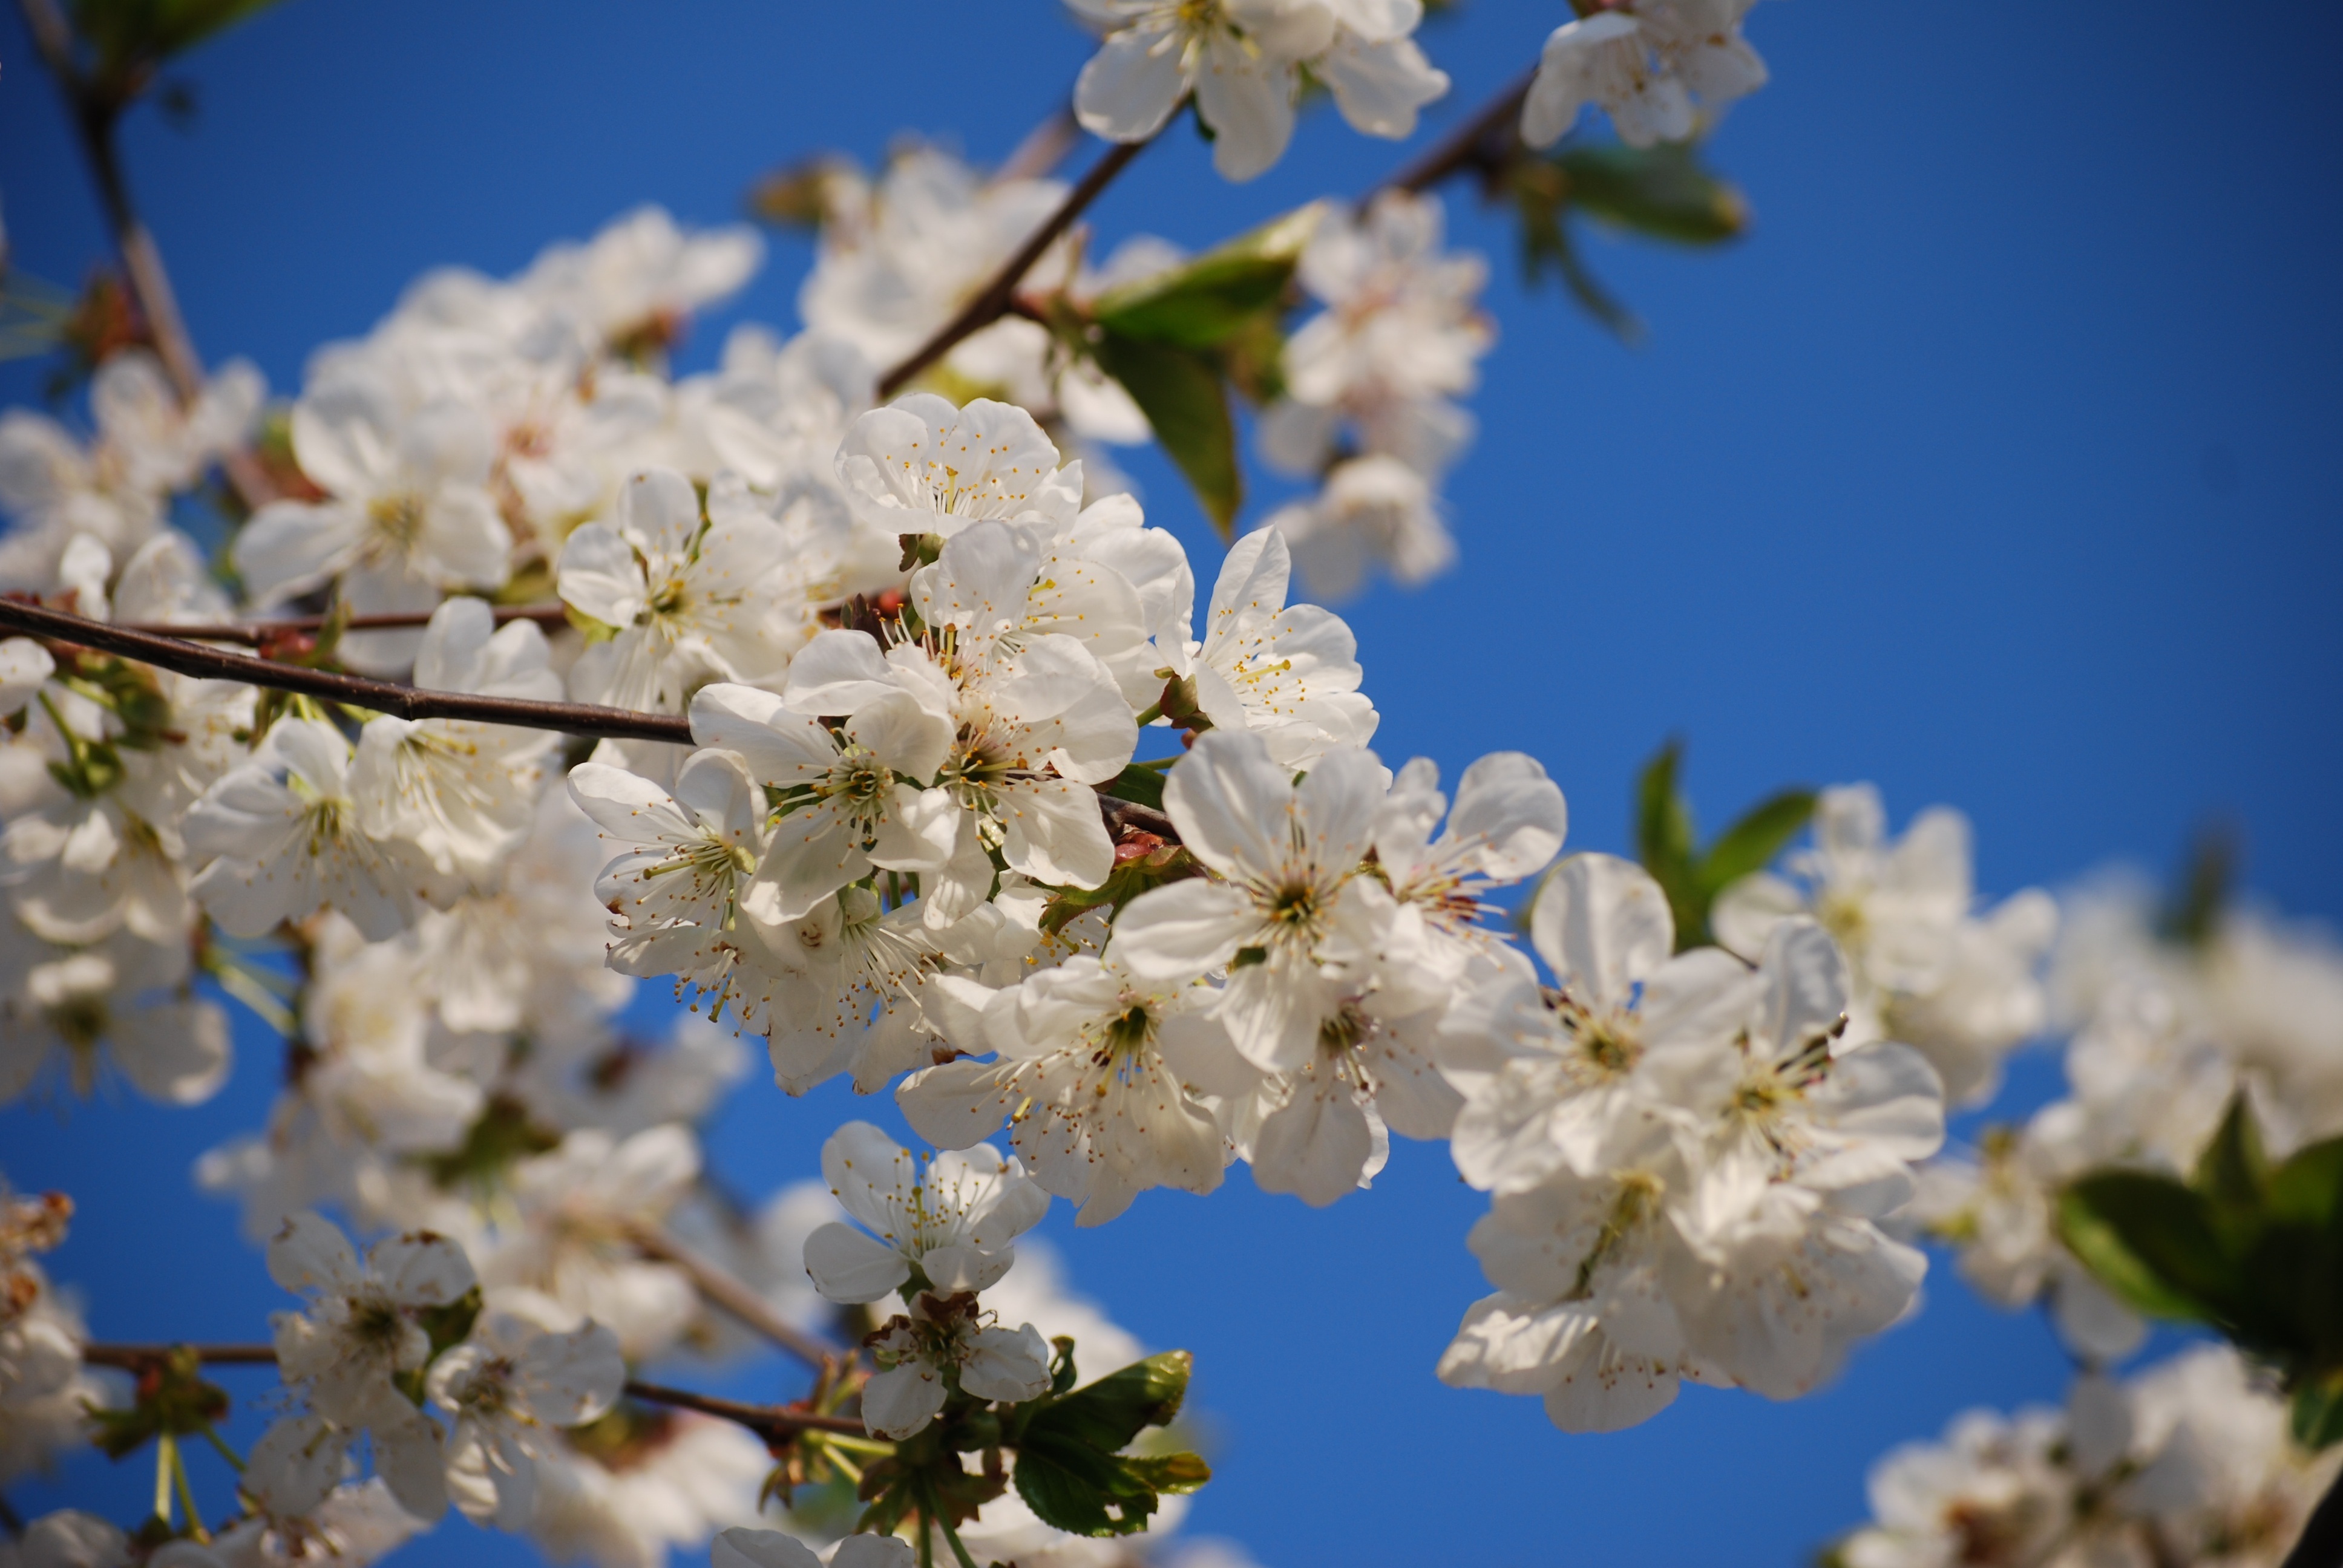
tree, branch, blossom, plant, fruit, flower, food, spring, produce, blooming, flora, season, botanical, cherry blossom, blooms, macro photography, flowering plant, cherry blossoms, land plant